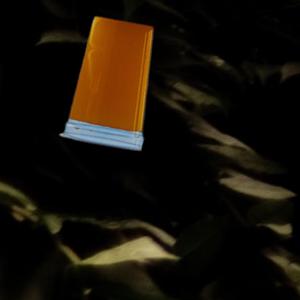
Label: cups